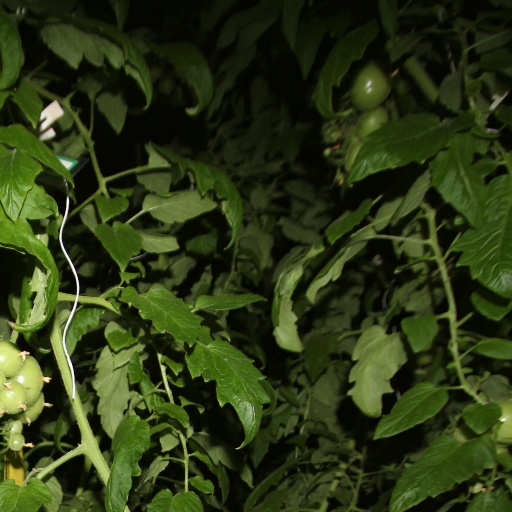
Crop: tomato